Remote Access (film)

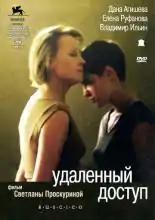
Russian theatrical release poster

Remote Access is a Russian drama film directed by . It was nominated for the Golden Lion award at the 61st Venice International Film Festival.